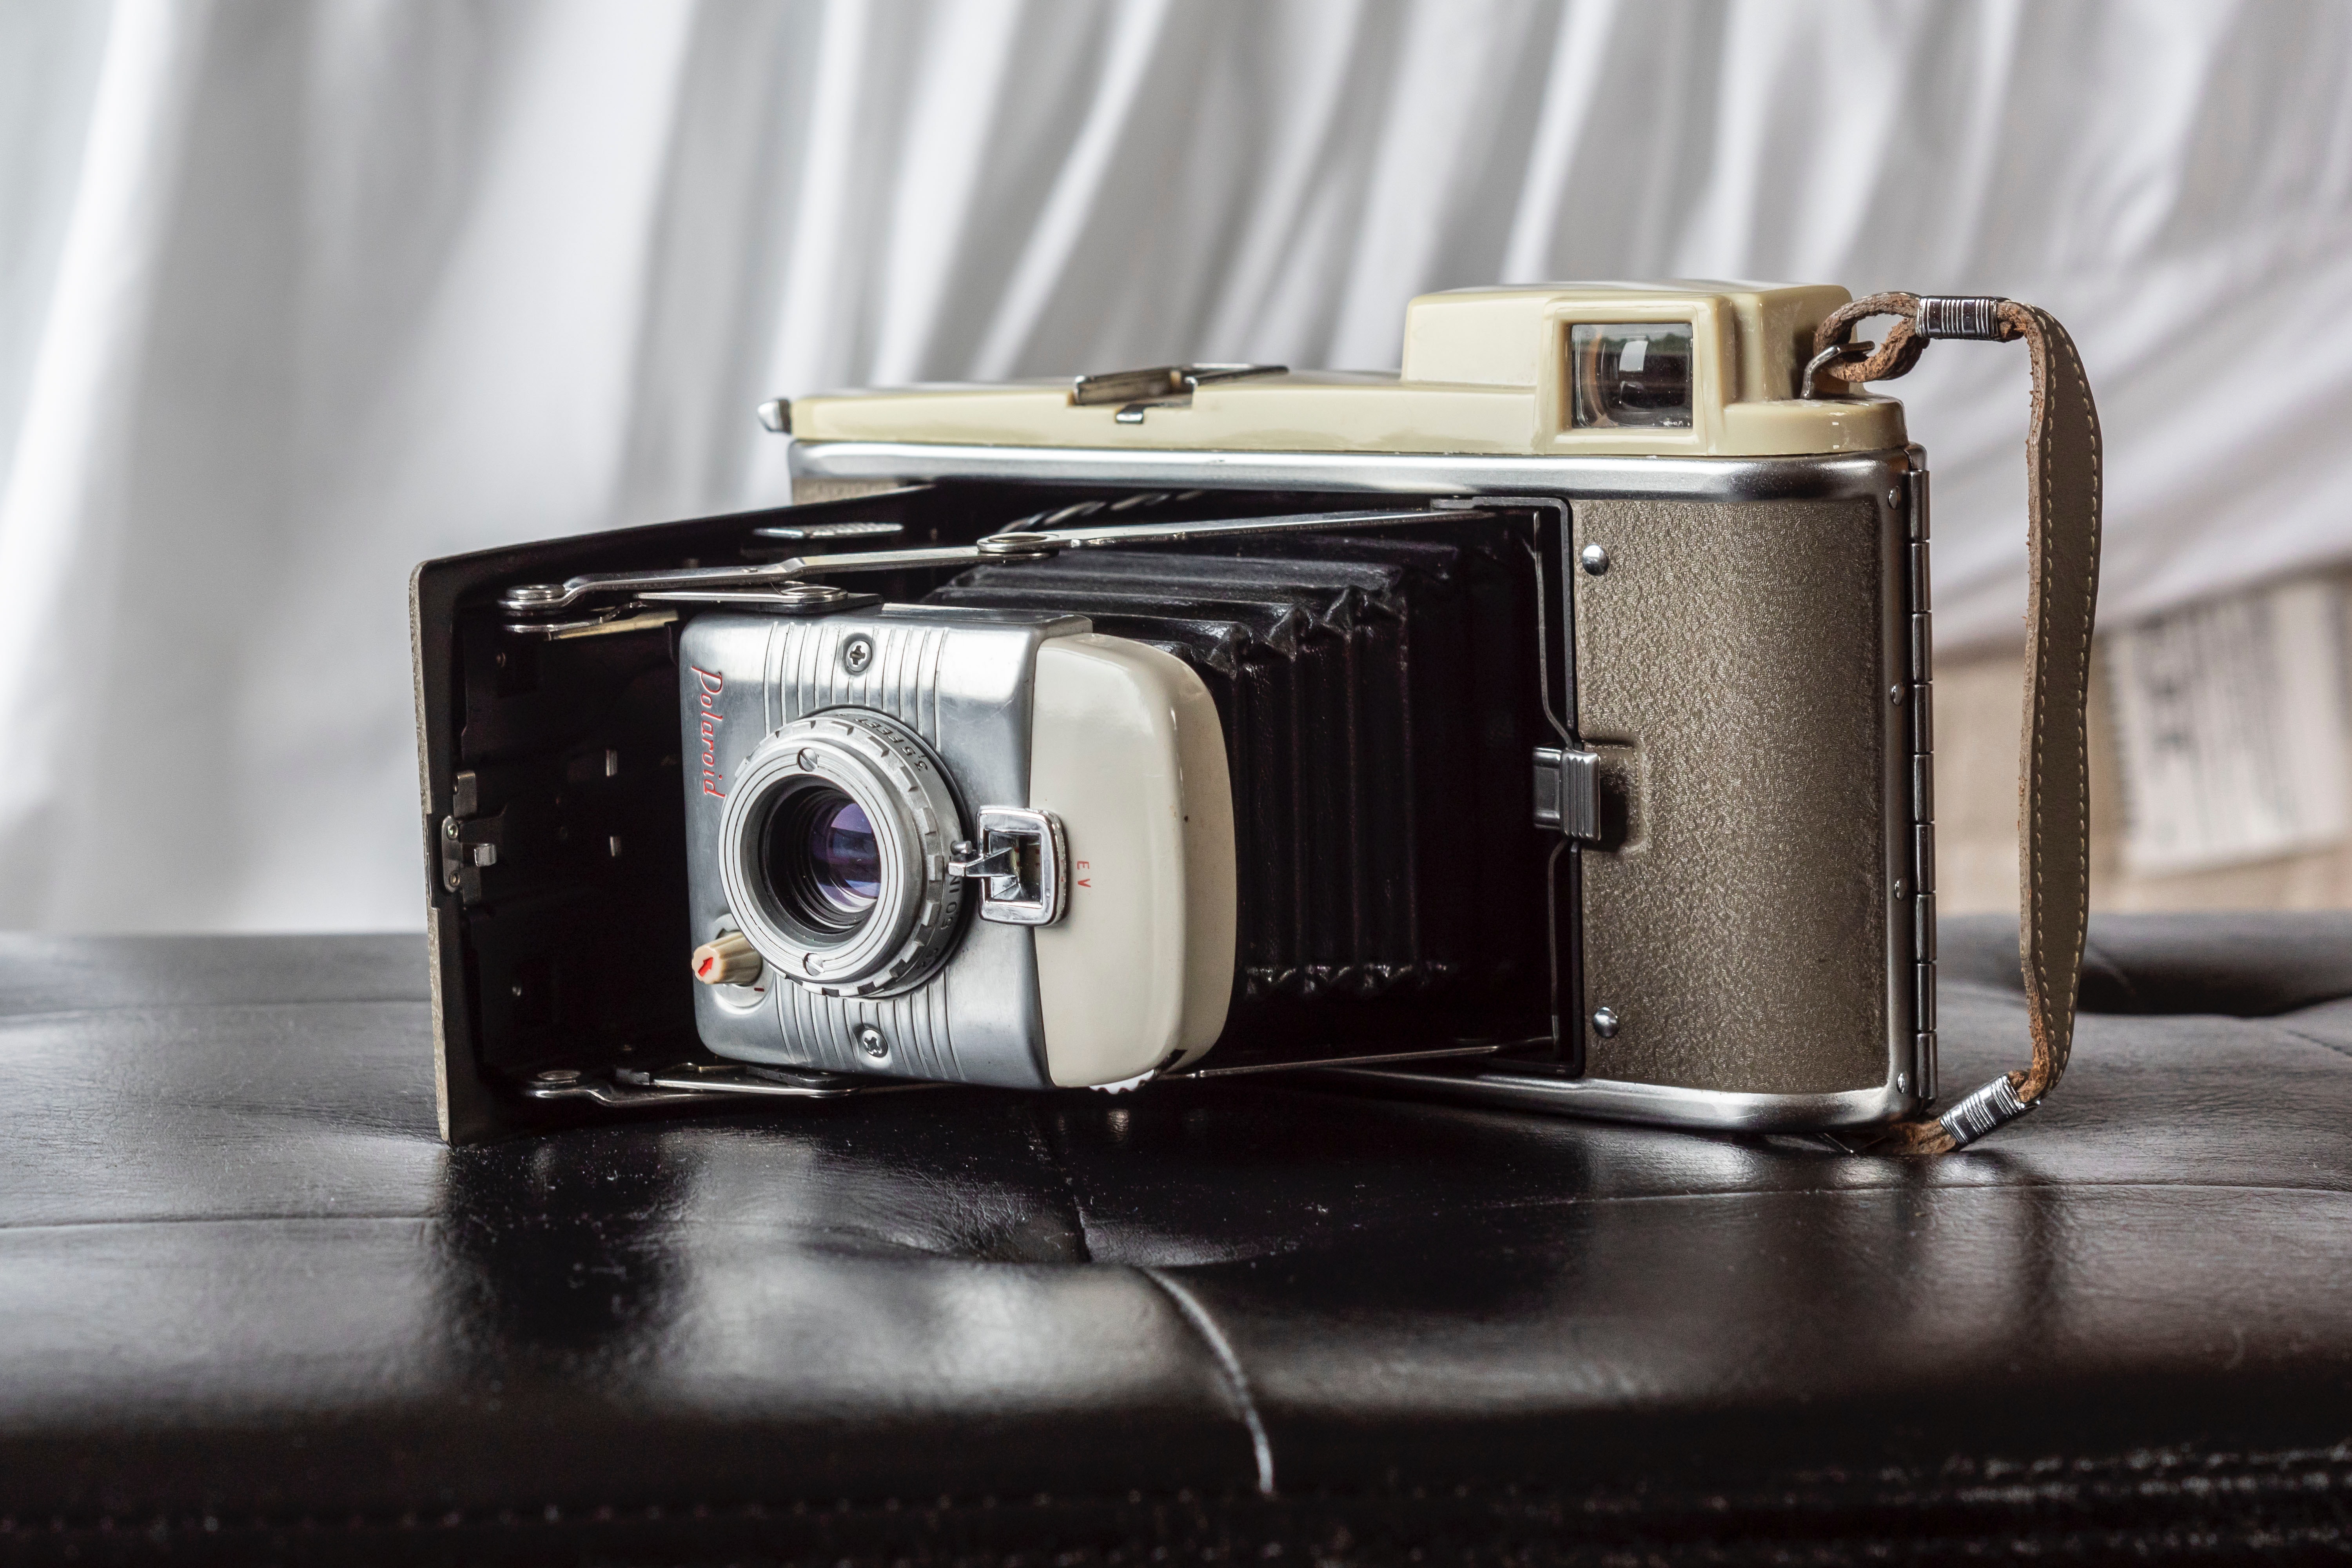
Point and shoot camera, camera accessory, camera, cameras optics, digital camera, flash, camera lens, film camera, Material property, photography, mirrorless interchangeable lens camera, shutter, lens